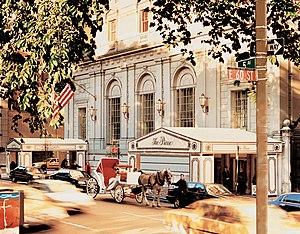
Le mouvement technocratique est un mouvement social promouvant un ordre social technocratique, qui a connu une certaine importance et notoriété dans les années 1930 aux États-Unis, au plus fort de la Grande Dépression. Trouvant ses racines dans les œuvres de Thorstein Veblen et de Edward Bellamy, ce mouvement a principalement été porté par un personnage controversé, Howard Scott, qui créa successivement la Technical Alliance en 1920, l'Energy Survey of North America en 1932 et Technocracy Inc. en 1933.